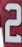
Number: 2